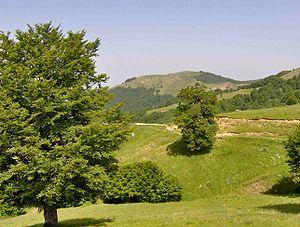
Les régions naturelles en Macédoine du Nord sont des entités non officielles reconnues par la population et les ethnologues, caractérisées par des reliefs, des traditions et des dialectes particuliers.
La géographie de la République de Macédoine du Nord est caractéristique de celle de la péninsule balkanique par l'emprise des massifs montagneux qui s'étendent sur le pays et les multiples climats qui s'y croisent. Classée parmi les plus petits États européens, la Macédoine du Nord connaît en effet aussi bien le climat de montagne que le climat méditerranéen, et elle reçoit autant l'influence de la mer Égée que celle de l'Adriatique ou de la mer Noire.